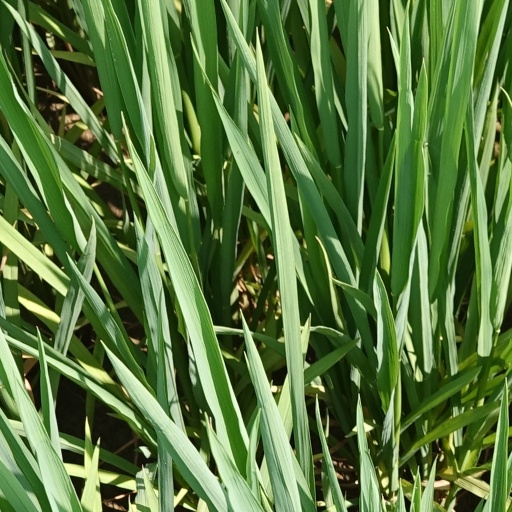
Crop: rice